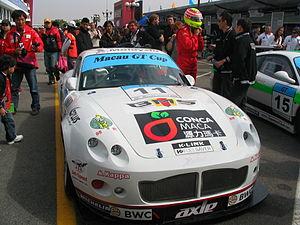
Bufori est un constructeur automobile artisanal malaisien fondé en 1986 à Sydney par les frères Khouri. Son siège social et son atelier se situent depuis 1994 à Kuala Lumpur, capitale de la Malaisie. Son produit phare est la Bufori La Joya, largement inspirée des automobiles américaines des années 1930.